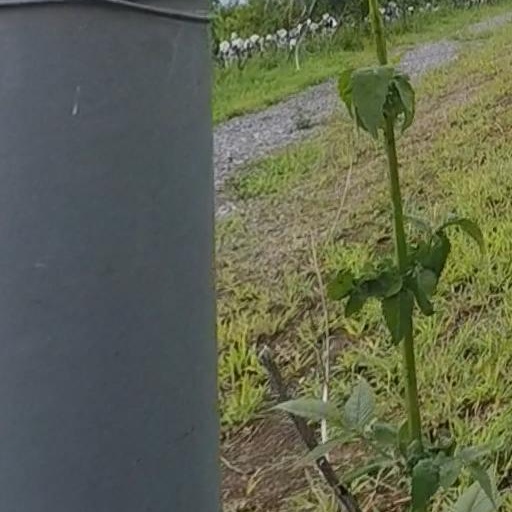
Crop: grape